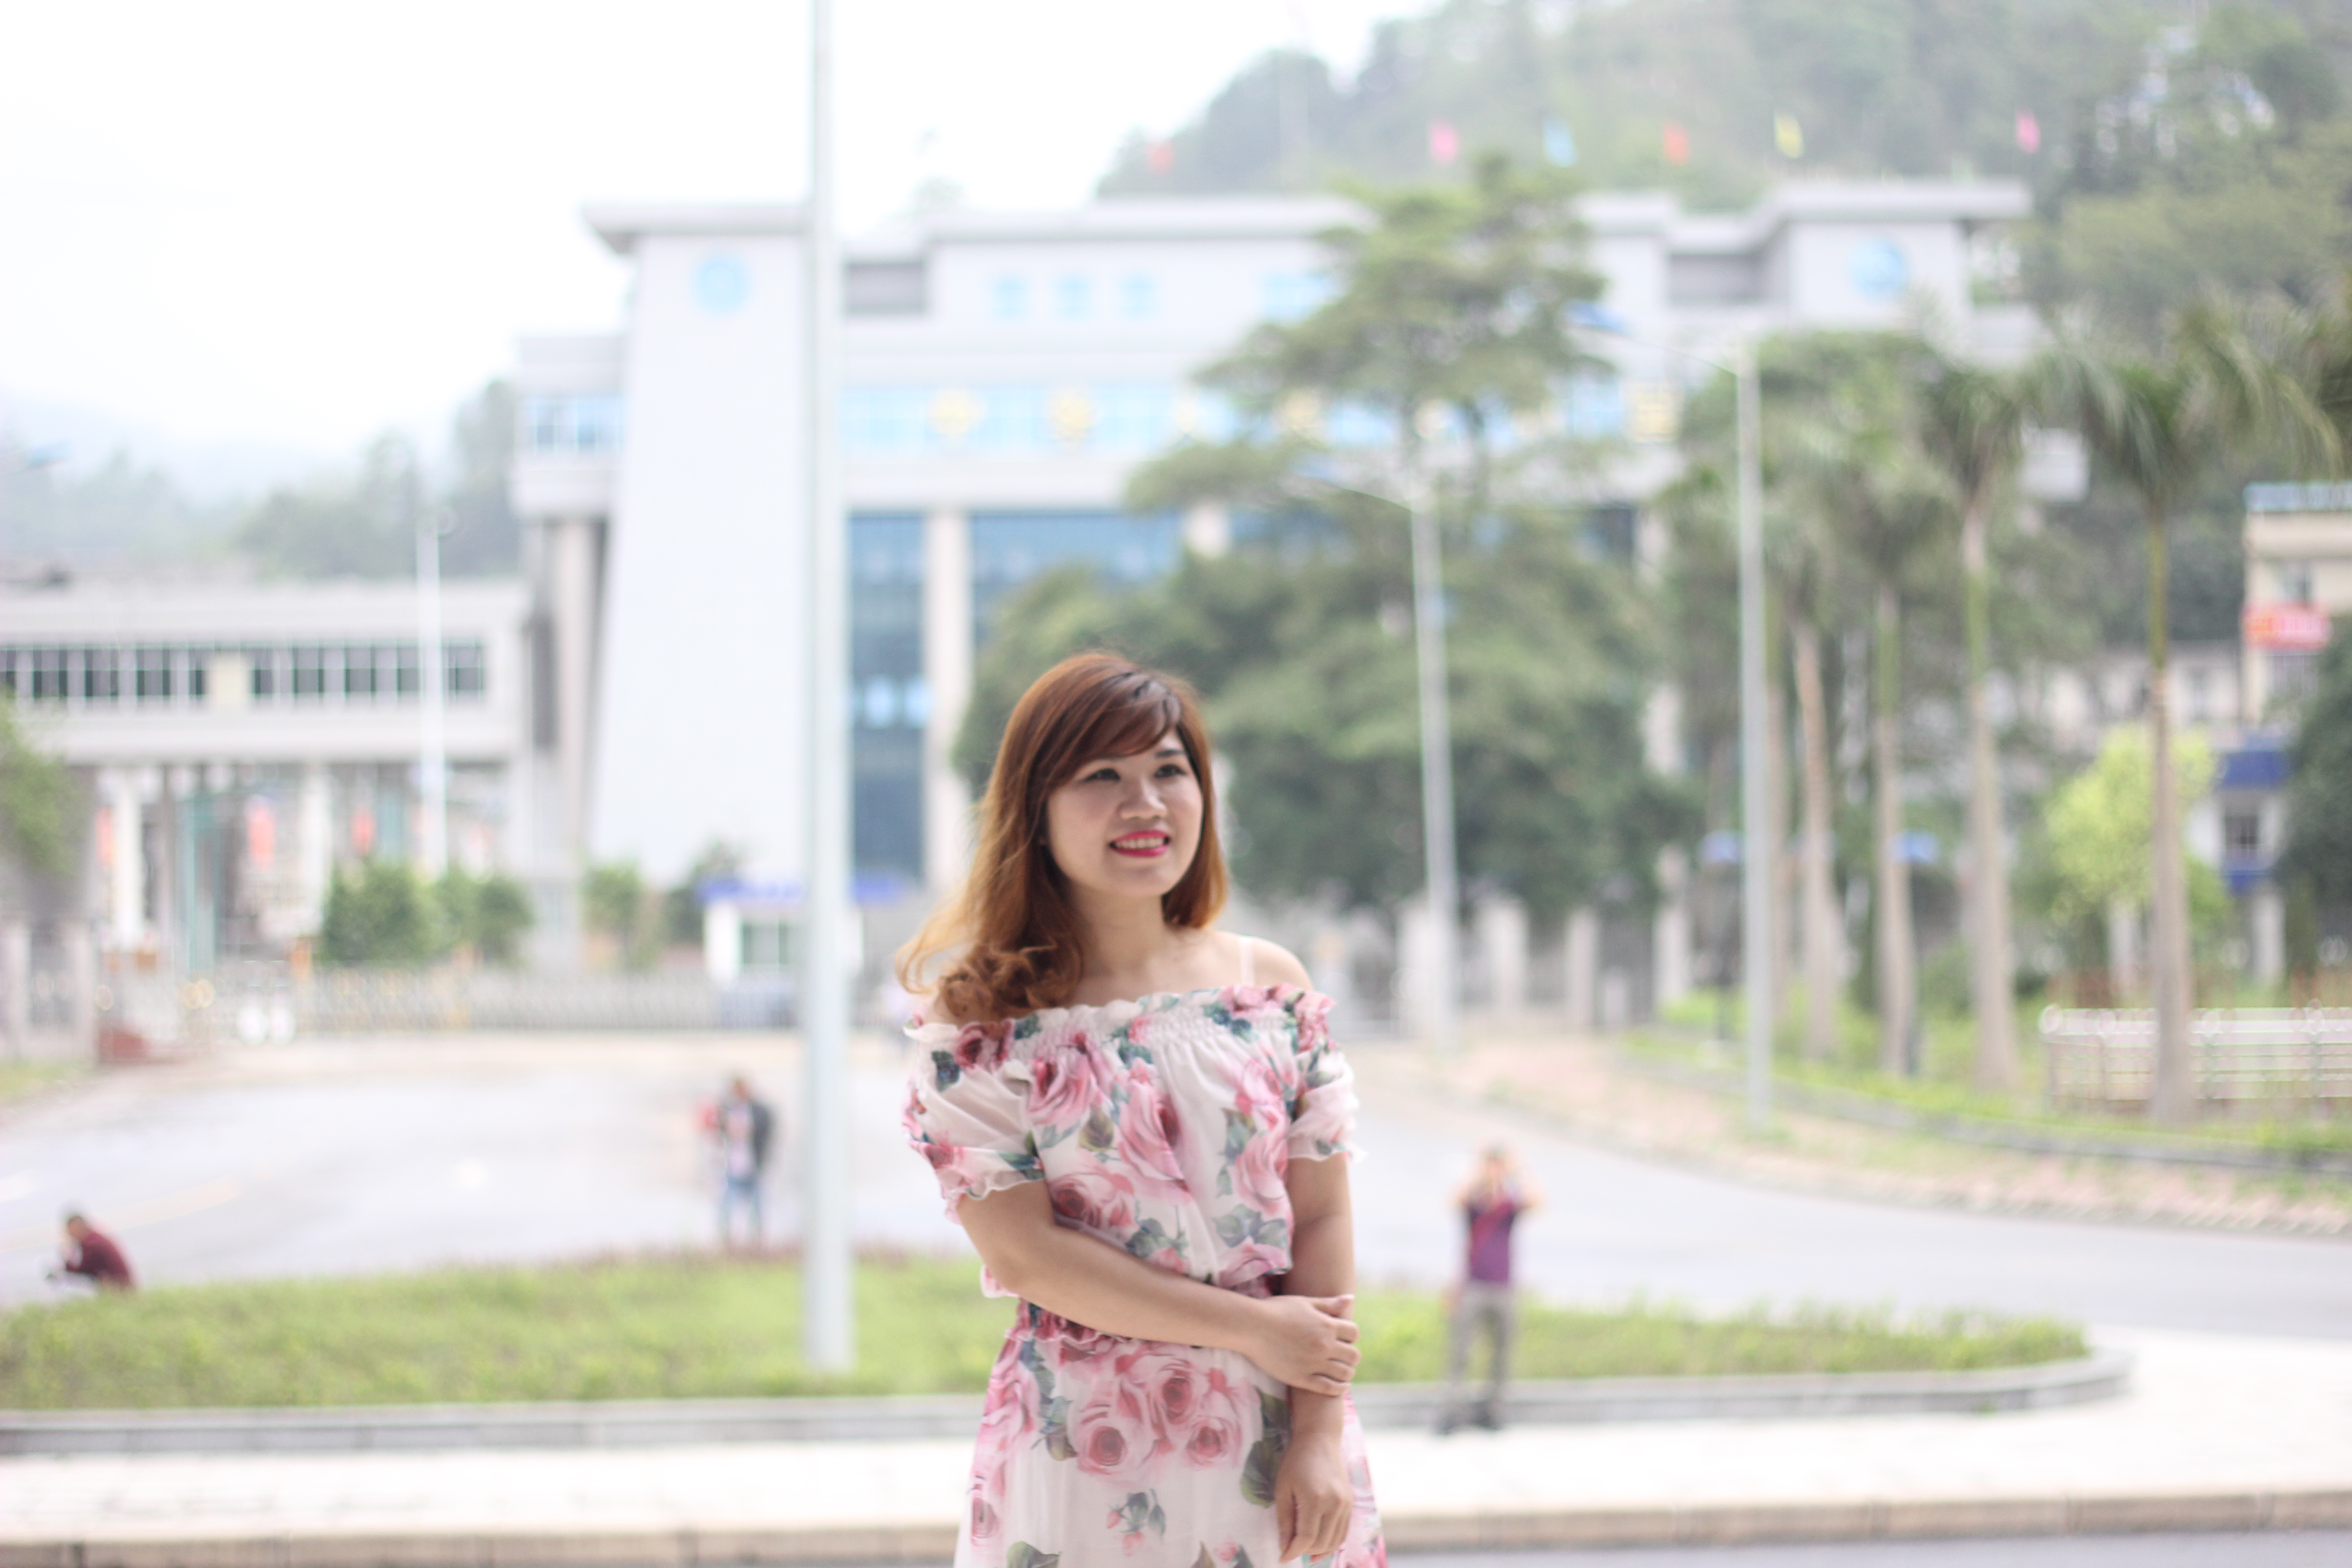
travel, tour, trip, mountain, photograph, pink, beauty, street fashion, snapshot, shoulder, fashion, summer, photography, dress, joint, footwear, long hair, portrait photography, vacation, shoe, tourism